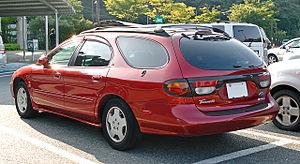
La Ford Taurus est un modèle du constructeur américain Ford lancé en 1985 et uniquement destiné au marché nord-américain, concurrente de la Chevrolet Impala et de la Dodge Charger. Depuis sa commercialisation, la Taurus a eu un succès incontestable et a été produite à 7 519 919 exemplaires entre 1985 et 2006. En 2006, Ford la retire de son offre, puis la réintroduit un an plus tard, sous la forme d'une Five Hundred restylée.